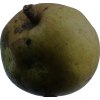
Label: pear